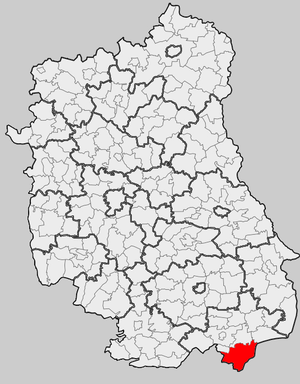
Lubycza Królewska est une gmina mixte ou urbaine-rurale du powiat de Tomaszów Lubelski, dans la Voïvodie de Lublin, dans l'est de la Pologne, à la frontière avec l'Ukraine.